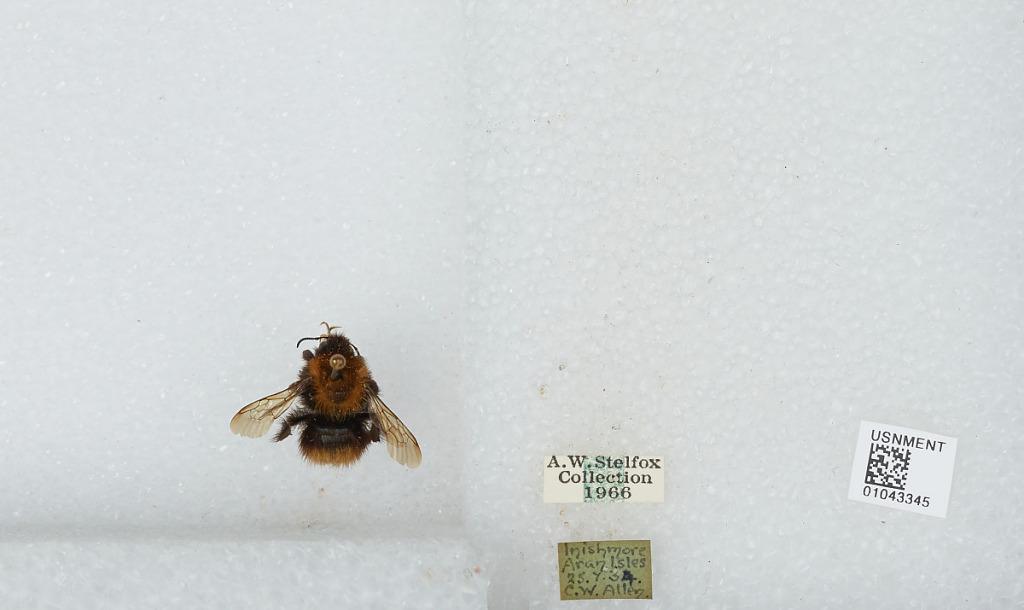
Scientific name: Bombus sp.
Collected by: C. Allen
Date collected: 1934-7-25
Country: Ireland
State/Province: Galway
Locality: Aran Isles, Inishmore
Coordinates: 53.1236, -9.7275